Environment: real
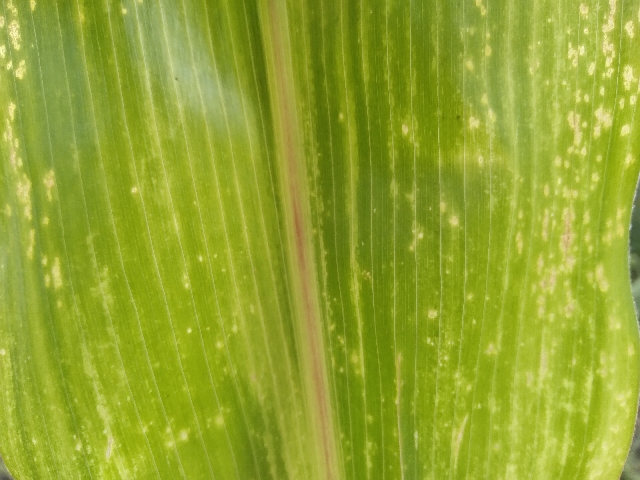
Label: lethal_necrosis